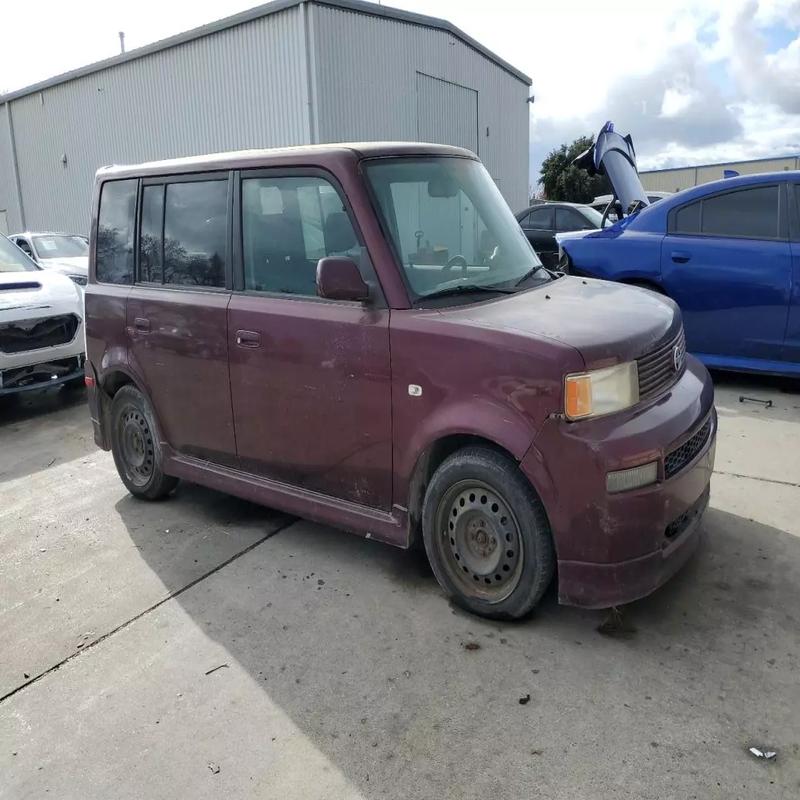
Aucun dommage détecté.
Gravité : aucun